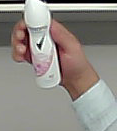
Product: rexona_spray